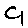
Label: 9